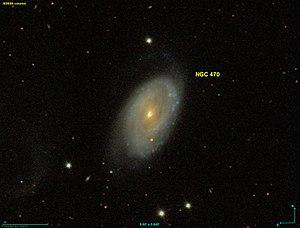
Image créée à l'aide du logiciel Aladin Sky Atlas du Centre de Données astronomiques de Strasbourg et des données de SDSS (Sloan Digital Sky Survey).
NGC 470 est une galaxie spirale située dans la constellation des Poissons à environ 69 millions d'années-lumière de la Voie lactée. NGC 470 a été découvert par l'astronome germano-britannique William Herschel en 1784.